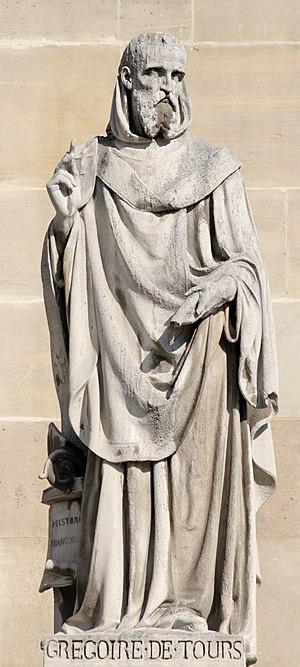
Grégoire de Tours par Jean Marcellin. Pierre, avant 1853. Première statue du Pavillon Turgot au Pavillon Richelieu, cour Napoléon, palais du Louvre.
Les Hommes illustres ou Hommes célèbres sont une série de 86 statues installées sur les ailes de la cour Napoléon du palais du Louvre à Paris, en France, entre 1853 et 1857.
Georges Florent Grégoire, né dans la cité des Arvernes le 30 Novembre 538 ou 539 à Clermont ou Riom et mort le 17 novembre 594 à Tours, est évêque de Tours, historien de l'Église et des Francs avec son Histoire des Francs.
La présence de Juifs à Marseille est attestée dès le VIᵉ siècle par Grégoire de Tours, mais il est probable qu'elle remonte à l'Empire romain.